Tetzaveh

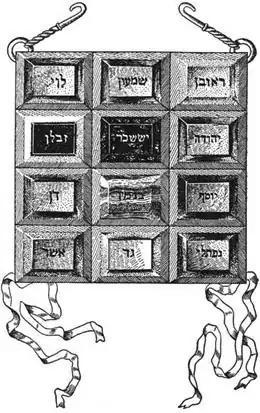
The Breastplate of the High Priest (illustration from the 1905–1906 Jewish Encyclopedia)

Rabbi Eleazar deduced from the words "that the breastplate not be loosed from the Ephod" in Exodus 28:28 that one who removed the breastplate from the apron was punished with lashes. Rav Aha bar Jacob objected that perhaps Exodus 28:28 merely meant instructing the Israelites to fasten the breastplate securely so that it would "not be loosed." But the Gemara noted that Exodus 28:28 does not say merely, "so that it not be loosed."